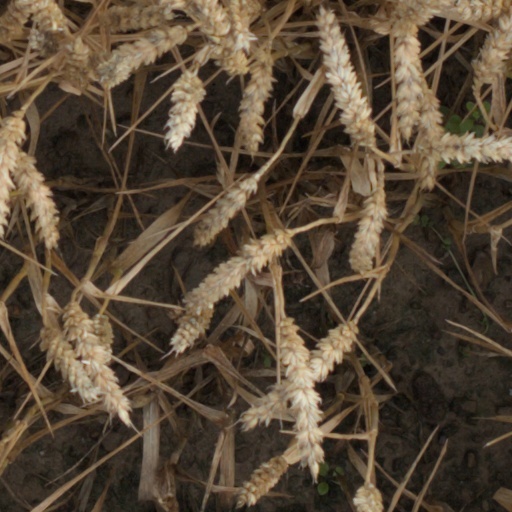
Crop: wheat